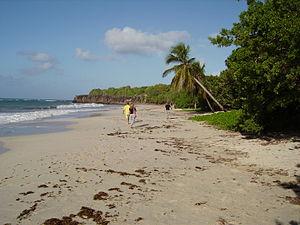
Les cinquante pas géométriques sont, en droit français, un statut juridique pouvant s'appliquer à des parcelles de terrain situées sur le littoral des départements d'outre-mer et qui, aujourd'hui, définissent les conditions particulières d'appartenance de ces parcelles au domaine public maritime naturel.
Le rivage est la partie de la terre qui borde une mer, la zone limite entre la terre ferme et une étendue d’eau salée, sans que des frontières précises soient géographiquement définies.